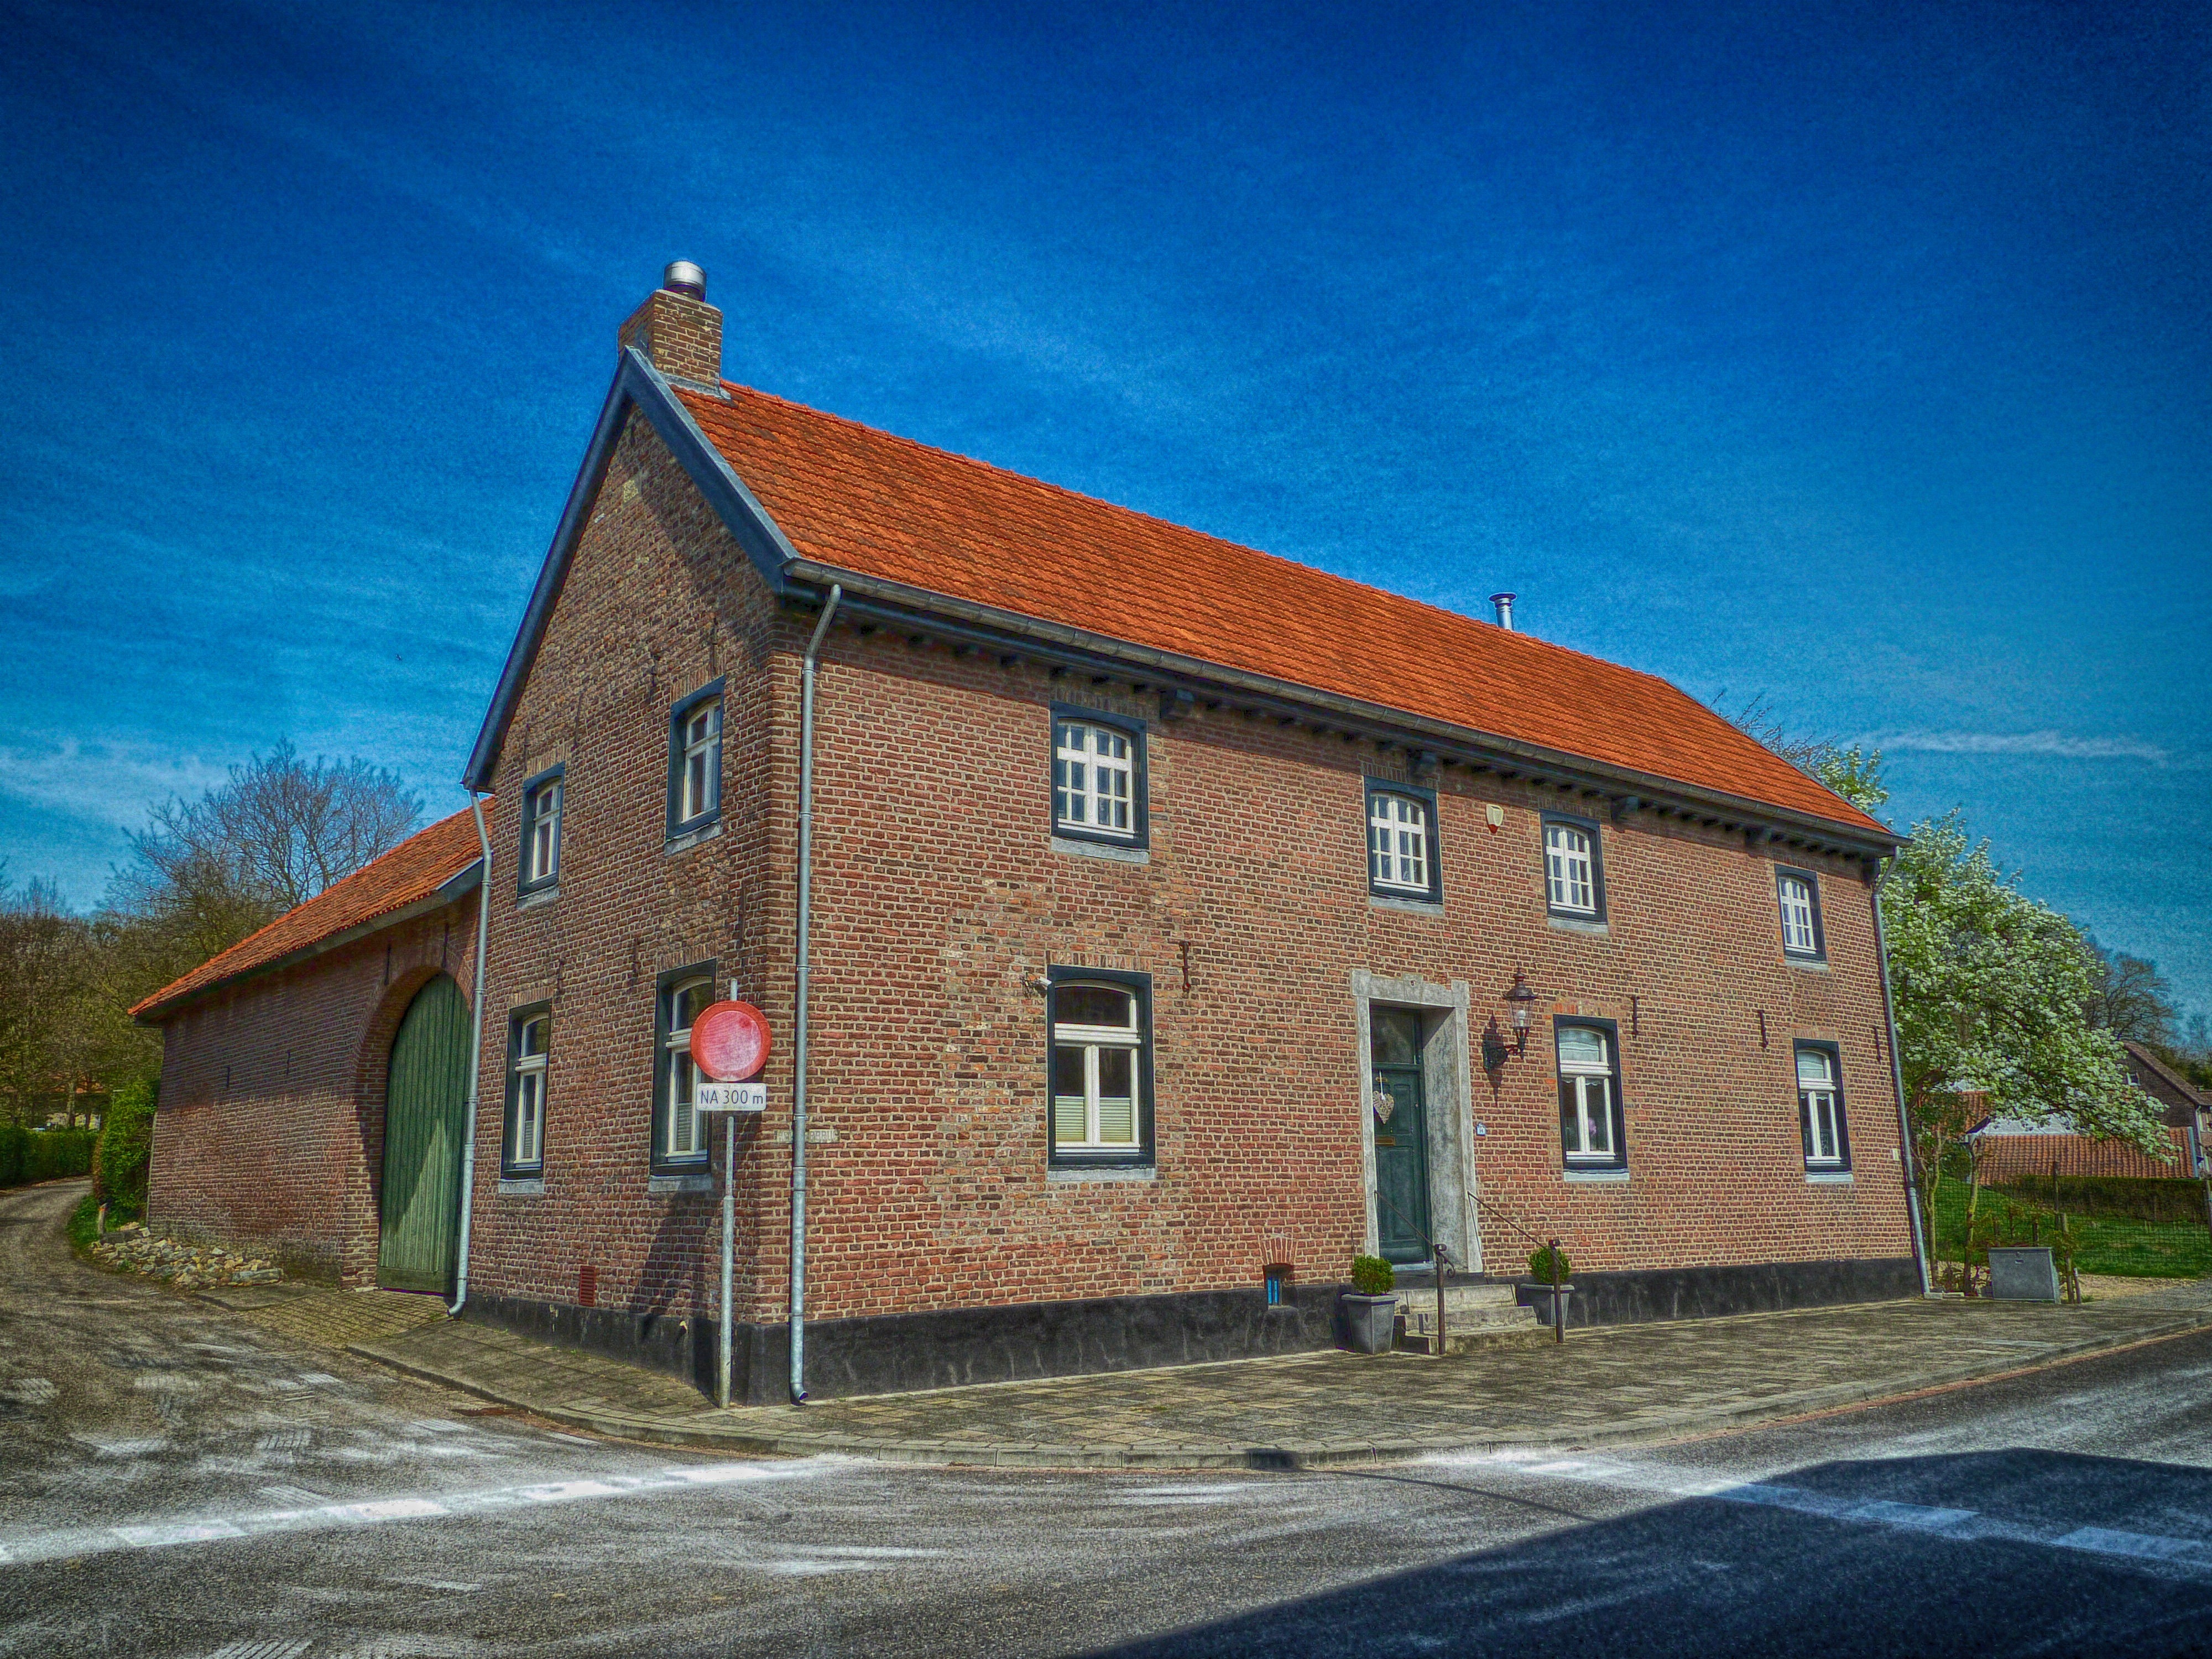
architecture, structure, sky, house, building, barn, home, cottage, facade, property, business, outside, netherlands, clouds, farmhouse, estate, limburg, rural area, residential area